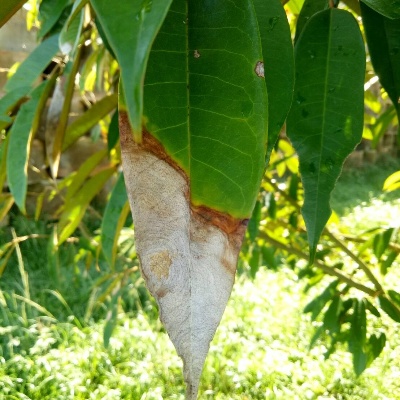
Label: Leaf_Colletotrichum